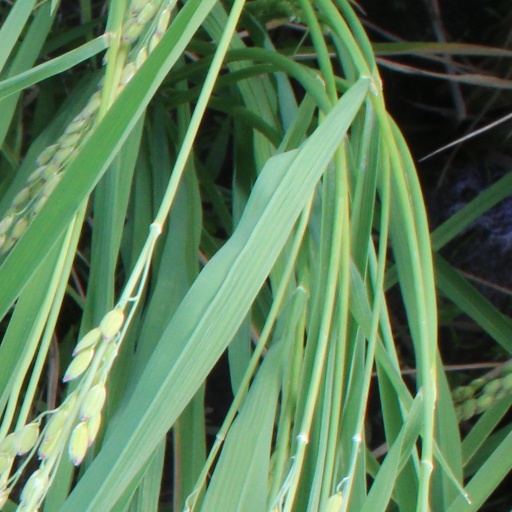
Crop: rice